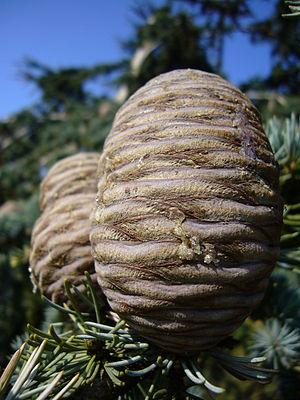
Le Cèdre du Liban, parfois appelé Cèdre du mont Liban, est une espèce d'arbres conifères de la famille des Pinaceae. La grande caractéristique du cèdre du Liban provient de son port conique durant ses trente premières années, devenant tabulaire par la suite.